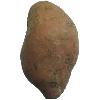
Label: Potato Sweet 1